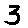
Label: 3